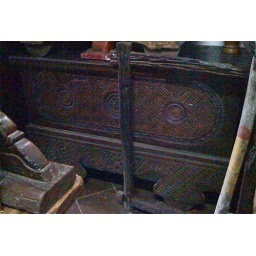
Item-207Carved wooden box in antique TeakUSD1,000Size: height 80cm width 1.60m depth 70cm